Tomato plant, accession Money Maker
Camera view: vertical (180 deg); turntable rotation: 150 degrees
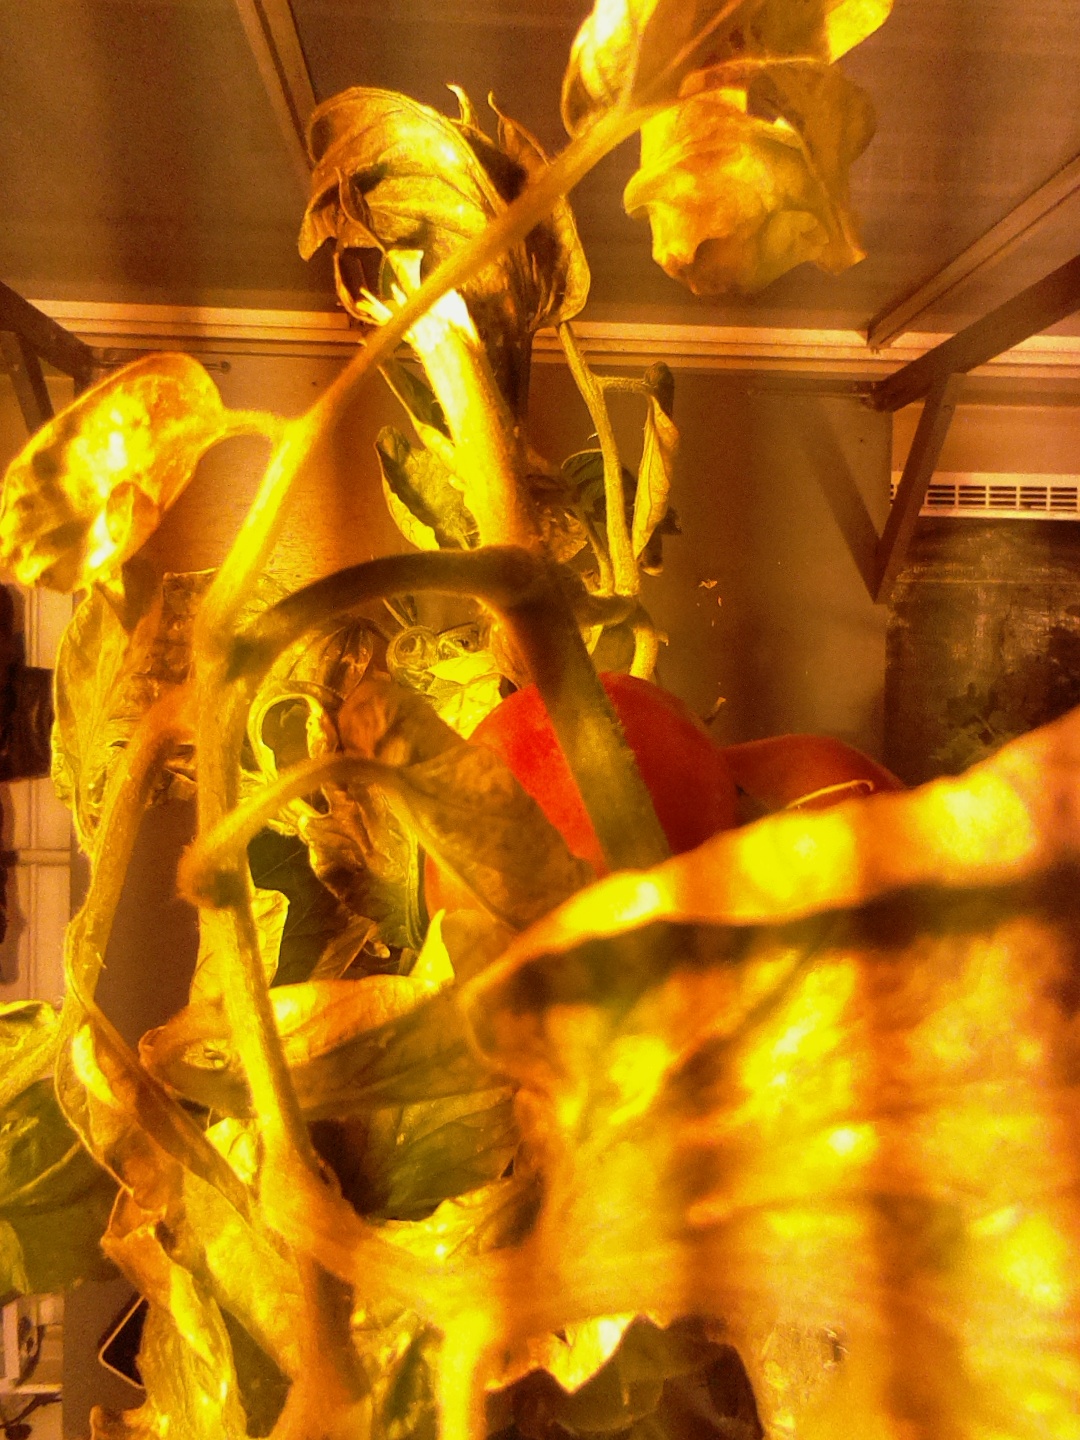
BBCH growth stage 84: 40%-50% of fruits show typical fully ripe color